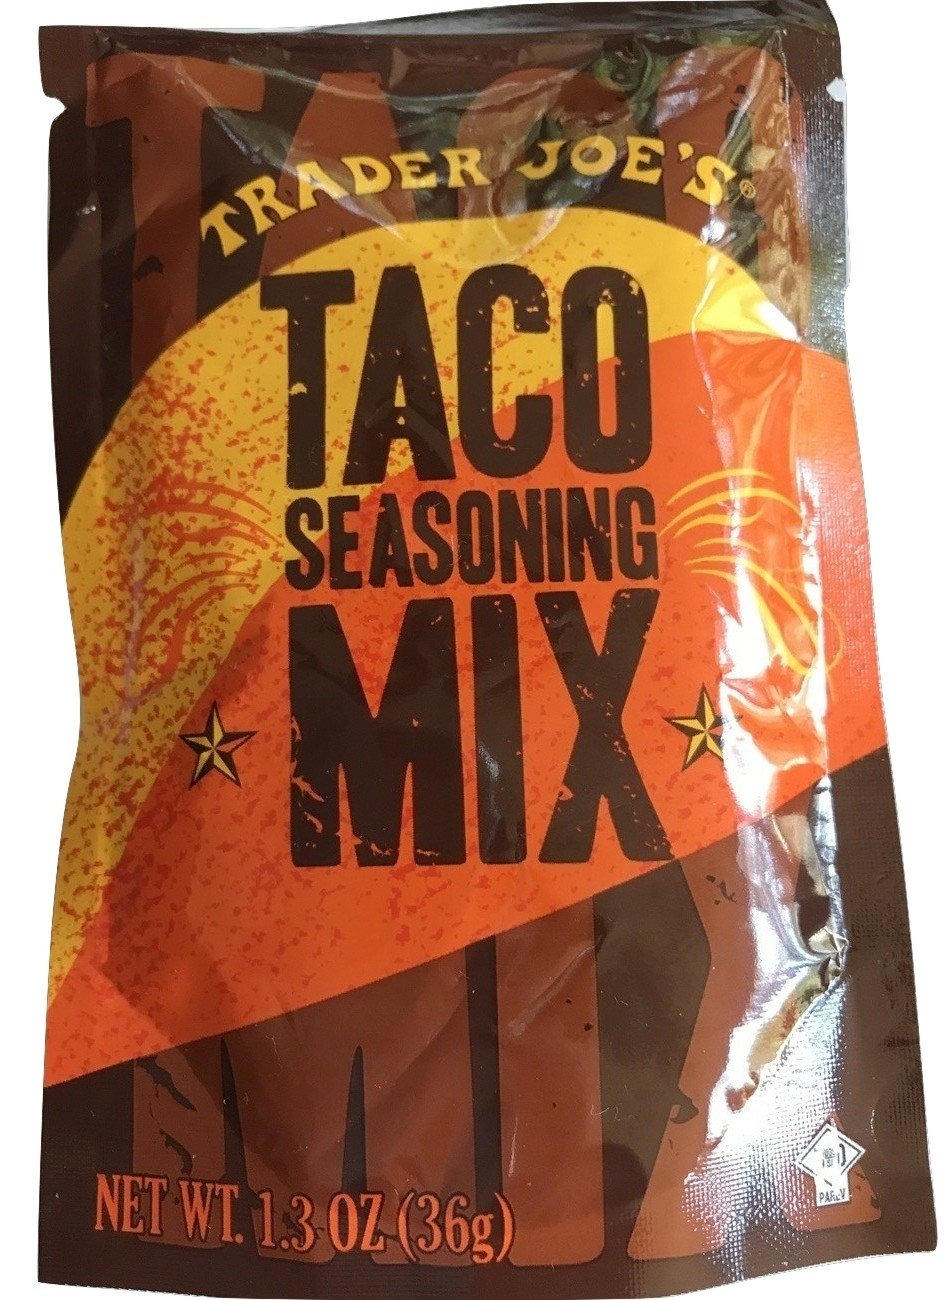
Item Name: Trader Joe's Taco Seasoning Mix 1.3 Ounce Packet (8 Pack)
Value: 10.4
Unit: Ounce

Price: 10.34